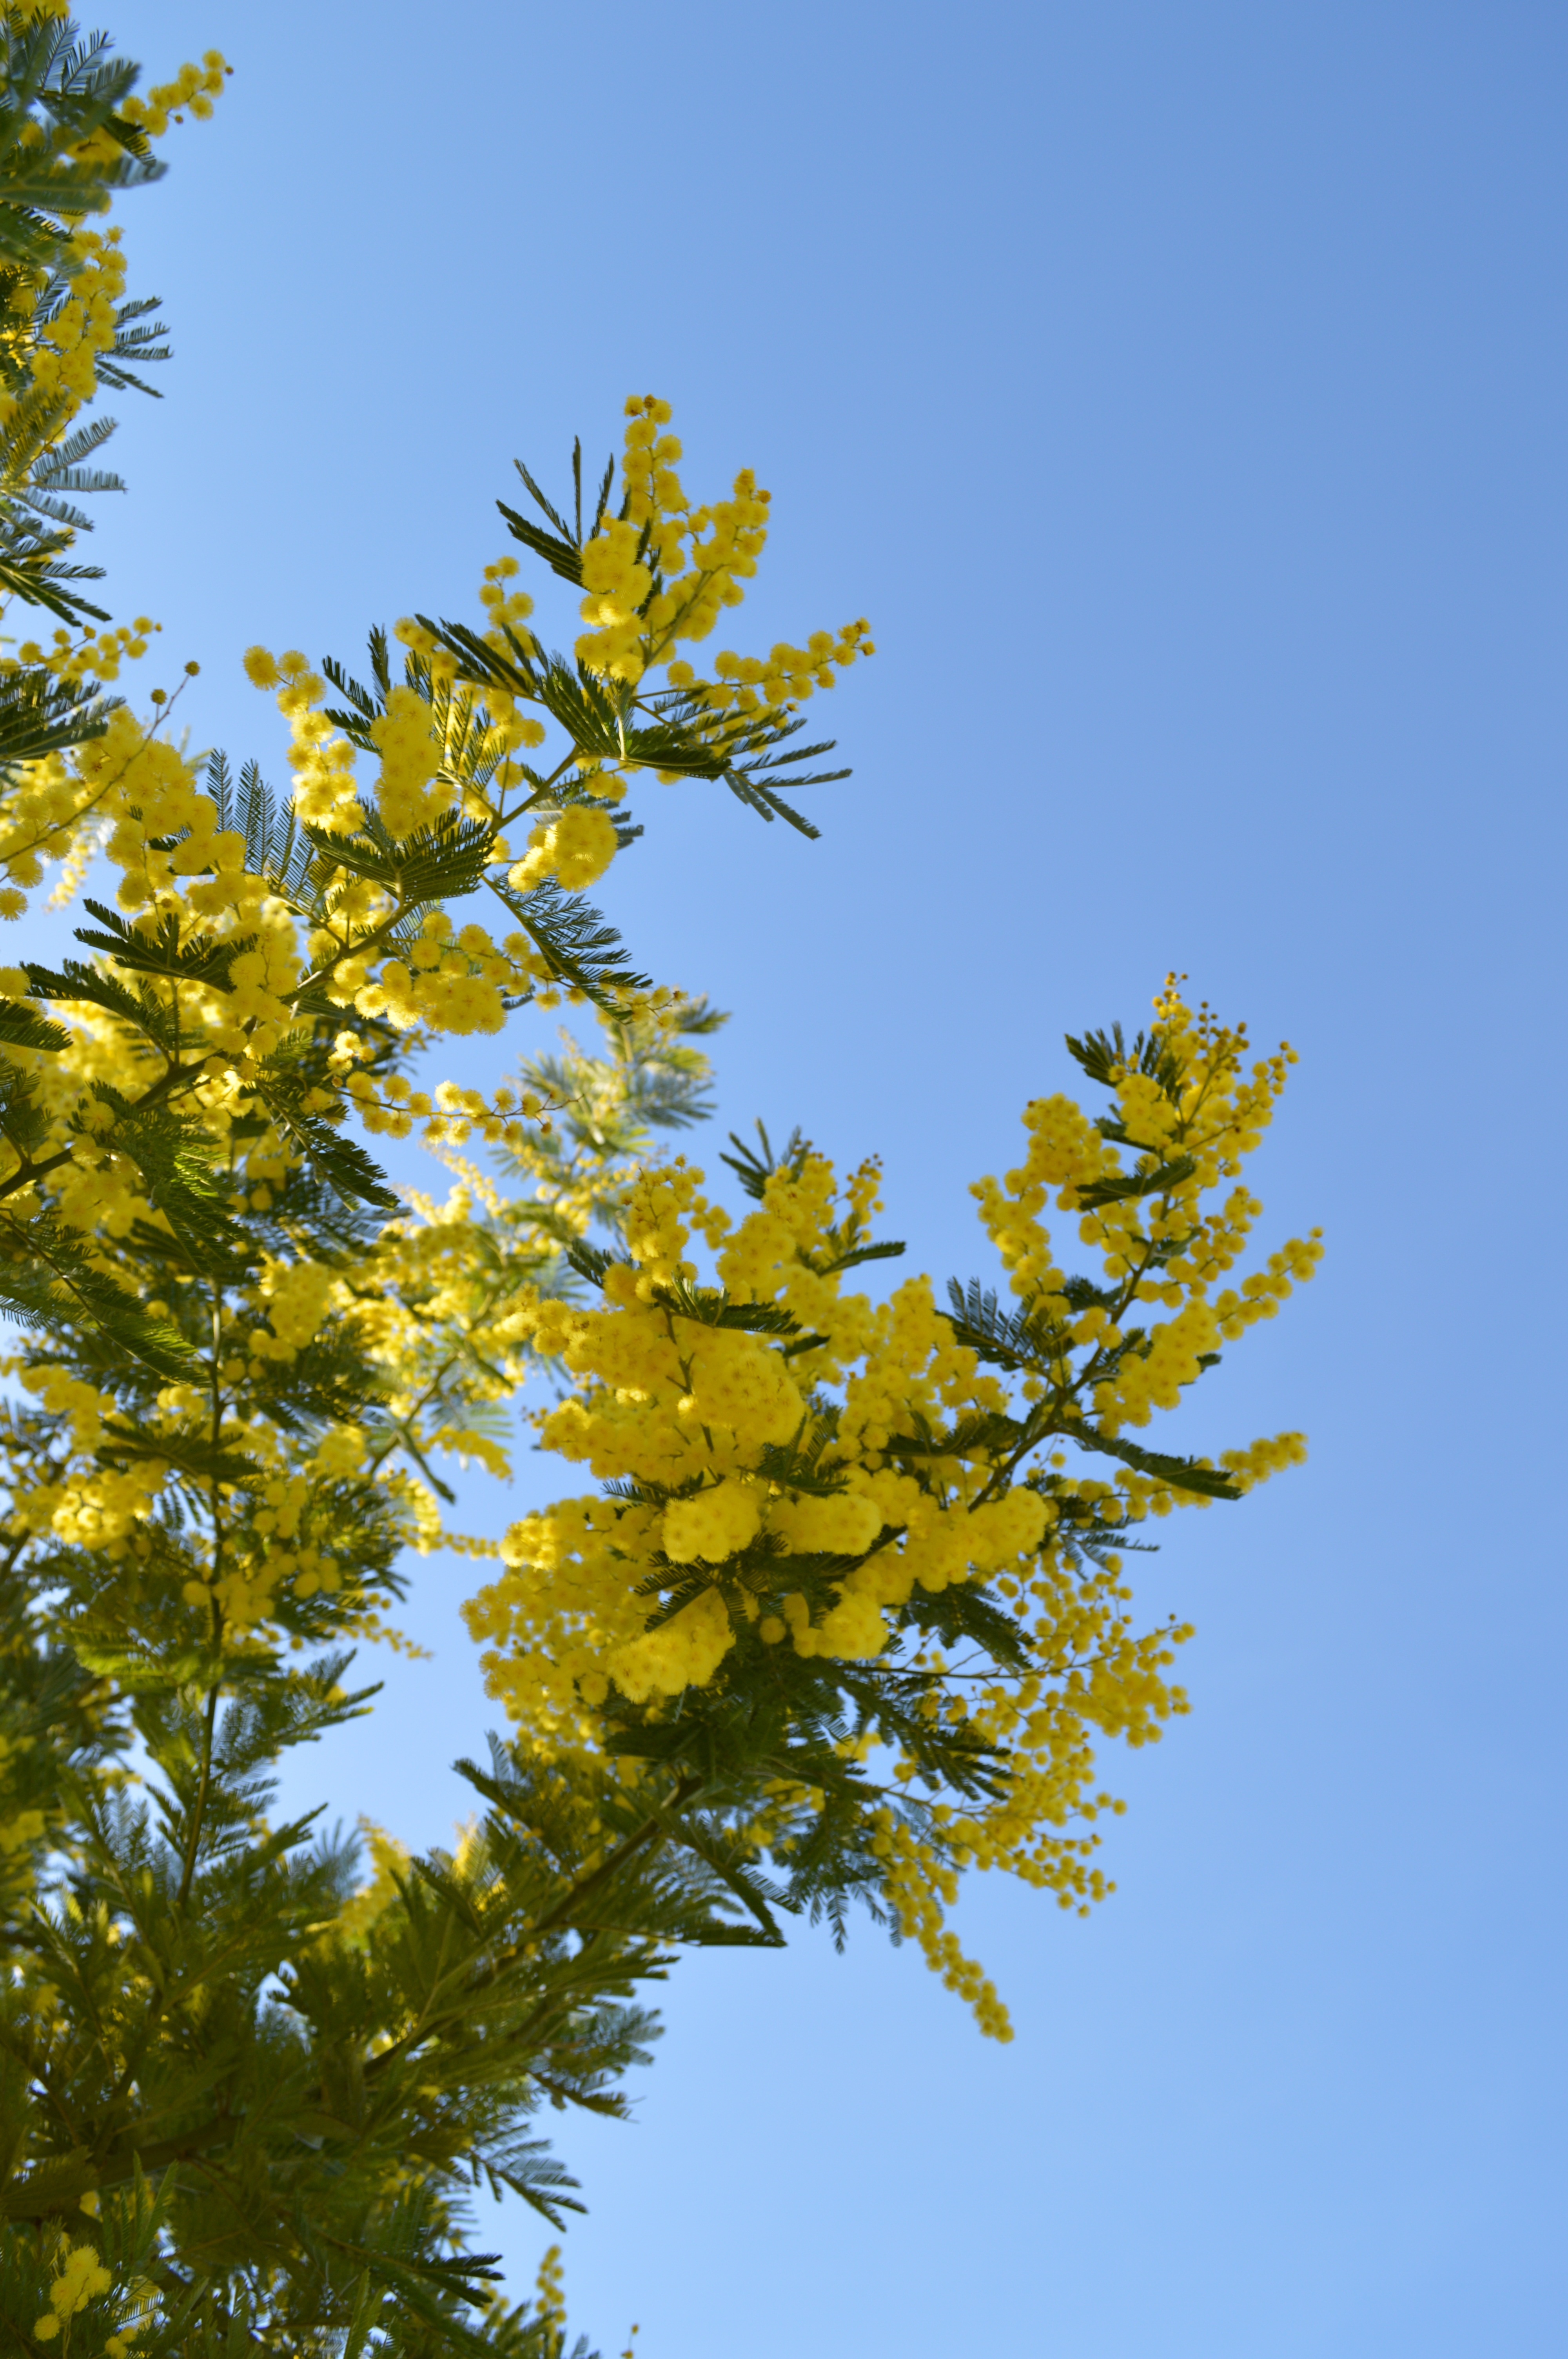
tree, nature, branch, plant, sky, sunlight, leaf, flower, green, autumn, botany, yellow, garden, flora, season, yellow flower, provence, flowering, larch, ecosystem, mimosa, maidenhair tree, biome, woody plant, land plant